Curtiss CS

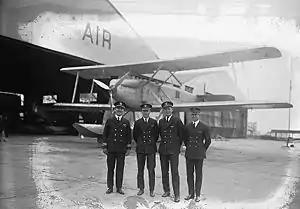

The Curtiss CS (or Model 31) was a reconnaissance and torpedo bomber aircraft used by the United States Navy during the 1920s. It was a large single-engine biplane with single-bay unstaggered wings, the design conventional in all respects other than that the lower wing was of greater span than the upper. The CS was built to allow its undercarriage to be quickly and easily interchangeable between wheeled, tailskid undercarriage, and twin pontoons for operation from water. Provision for the carriage of a torpedo was semi-recessed into the underside of the fuselage, blended in behind an aerodynamic fairing. The pilot and gunner sat in tandem open cockpits, while accommodation inside the fuselage was provided for a third crewmember who served as bombardier and radio operator. This station was also provided with a dorsal hatch aft of the gunner's position, and a ventral blister aft of the torpedo recess, which was used for aiming bombs or torpedoes.